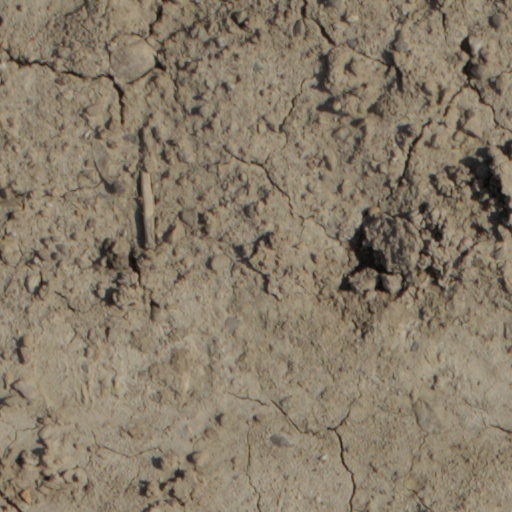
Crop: wheat